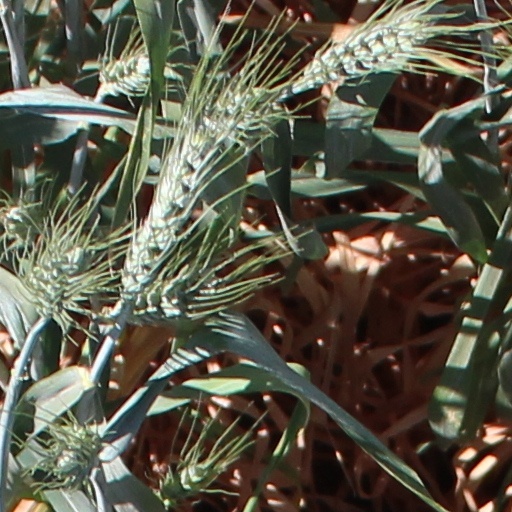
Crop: wheat